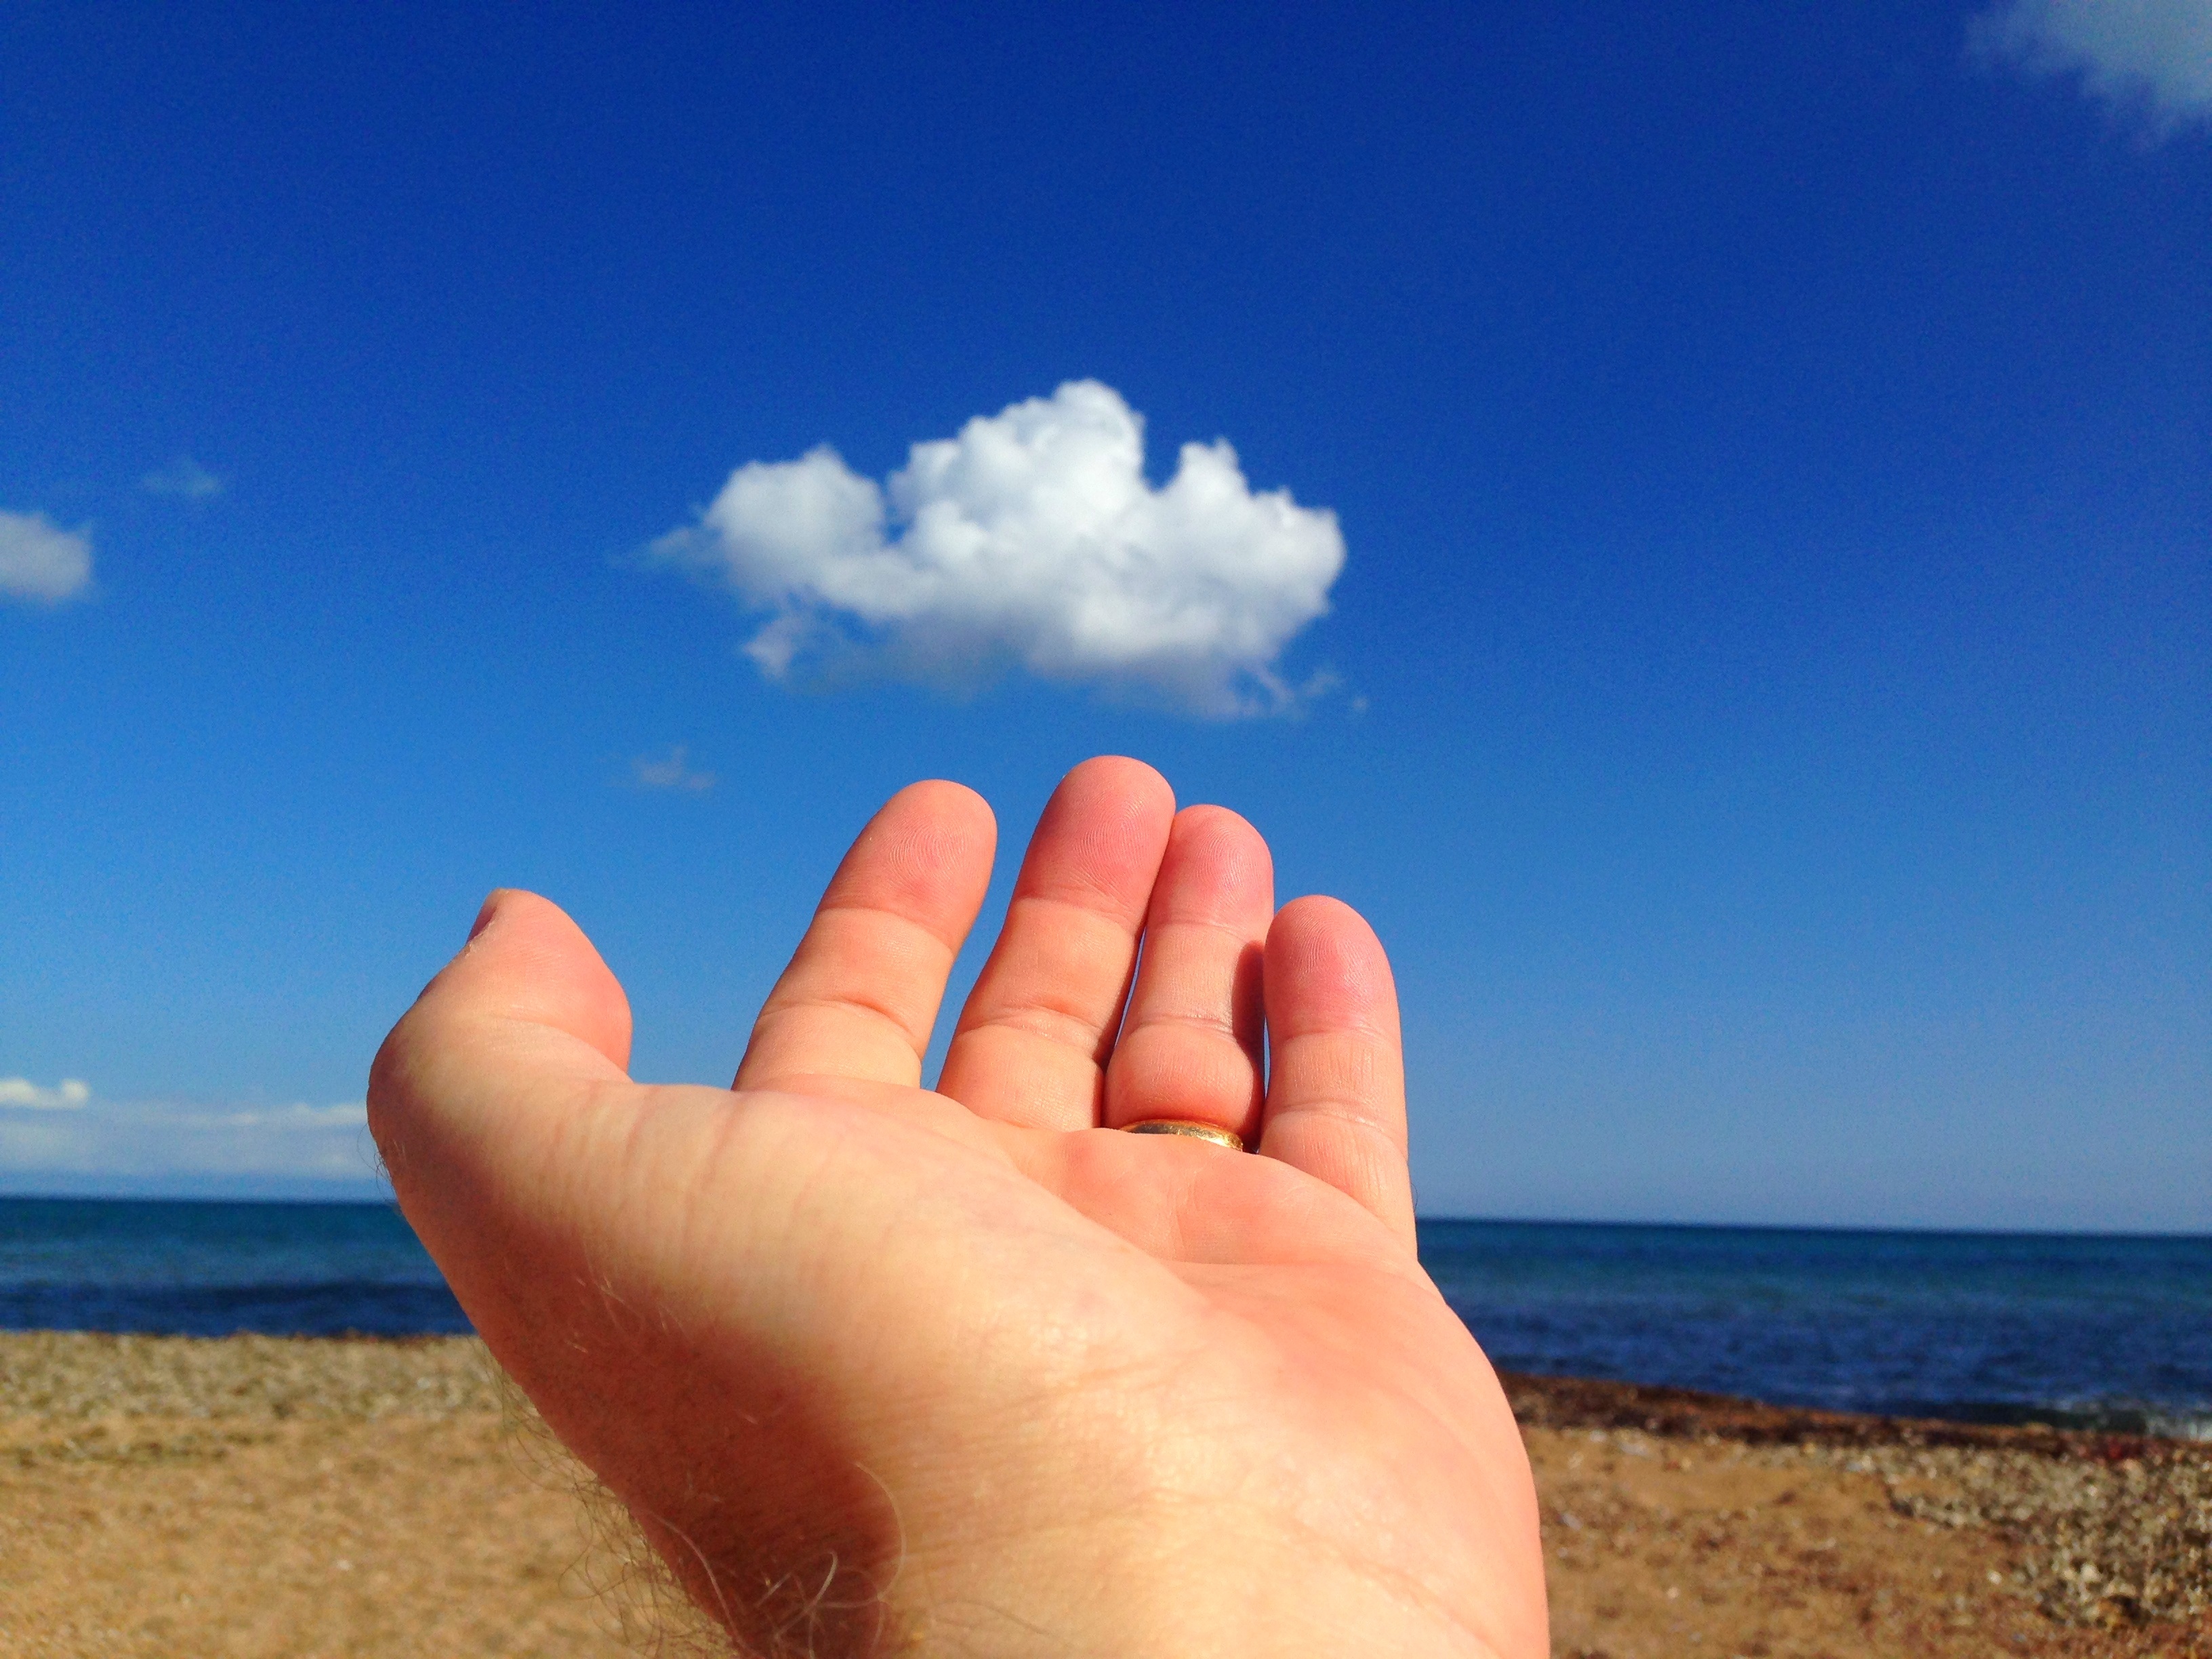
hand, beach, sea, coast, sand, ocean, horizon, cloud, sky, sunlight, leg, finger, blue